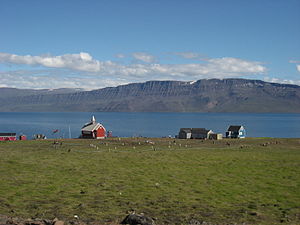
Upernavik Kujalleq Helistop
Upernavik Kujalleq Helistop er en grønlandsk flyveplads beliggende i Upernavik Kujalleq med et gruslandingsområde på 20 m x 30 m. I 2008 var der 296 afrejsende passagerer fra flyvepladsen fordelt på 87 starter.